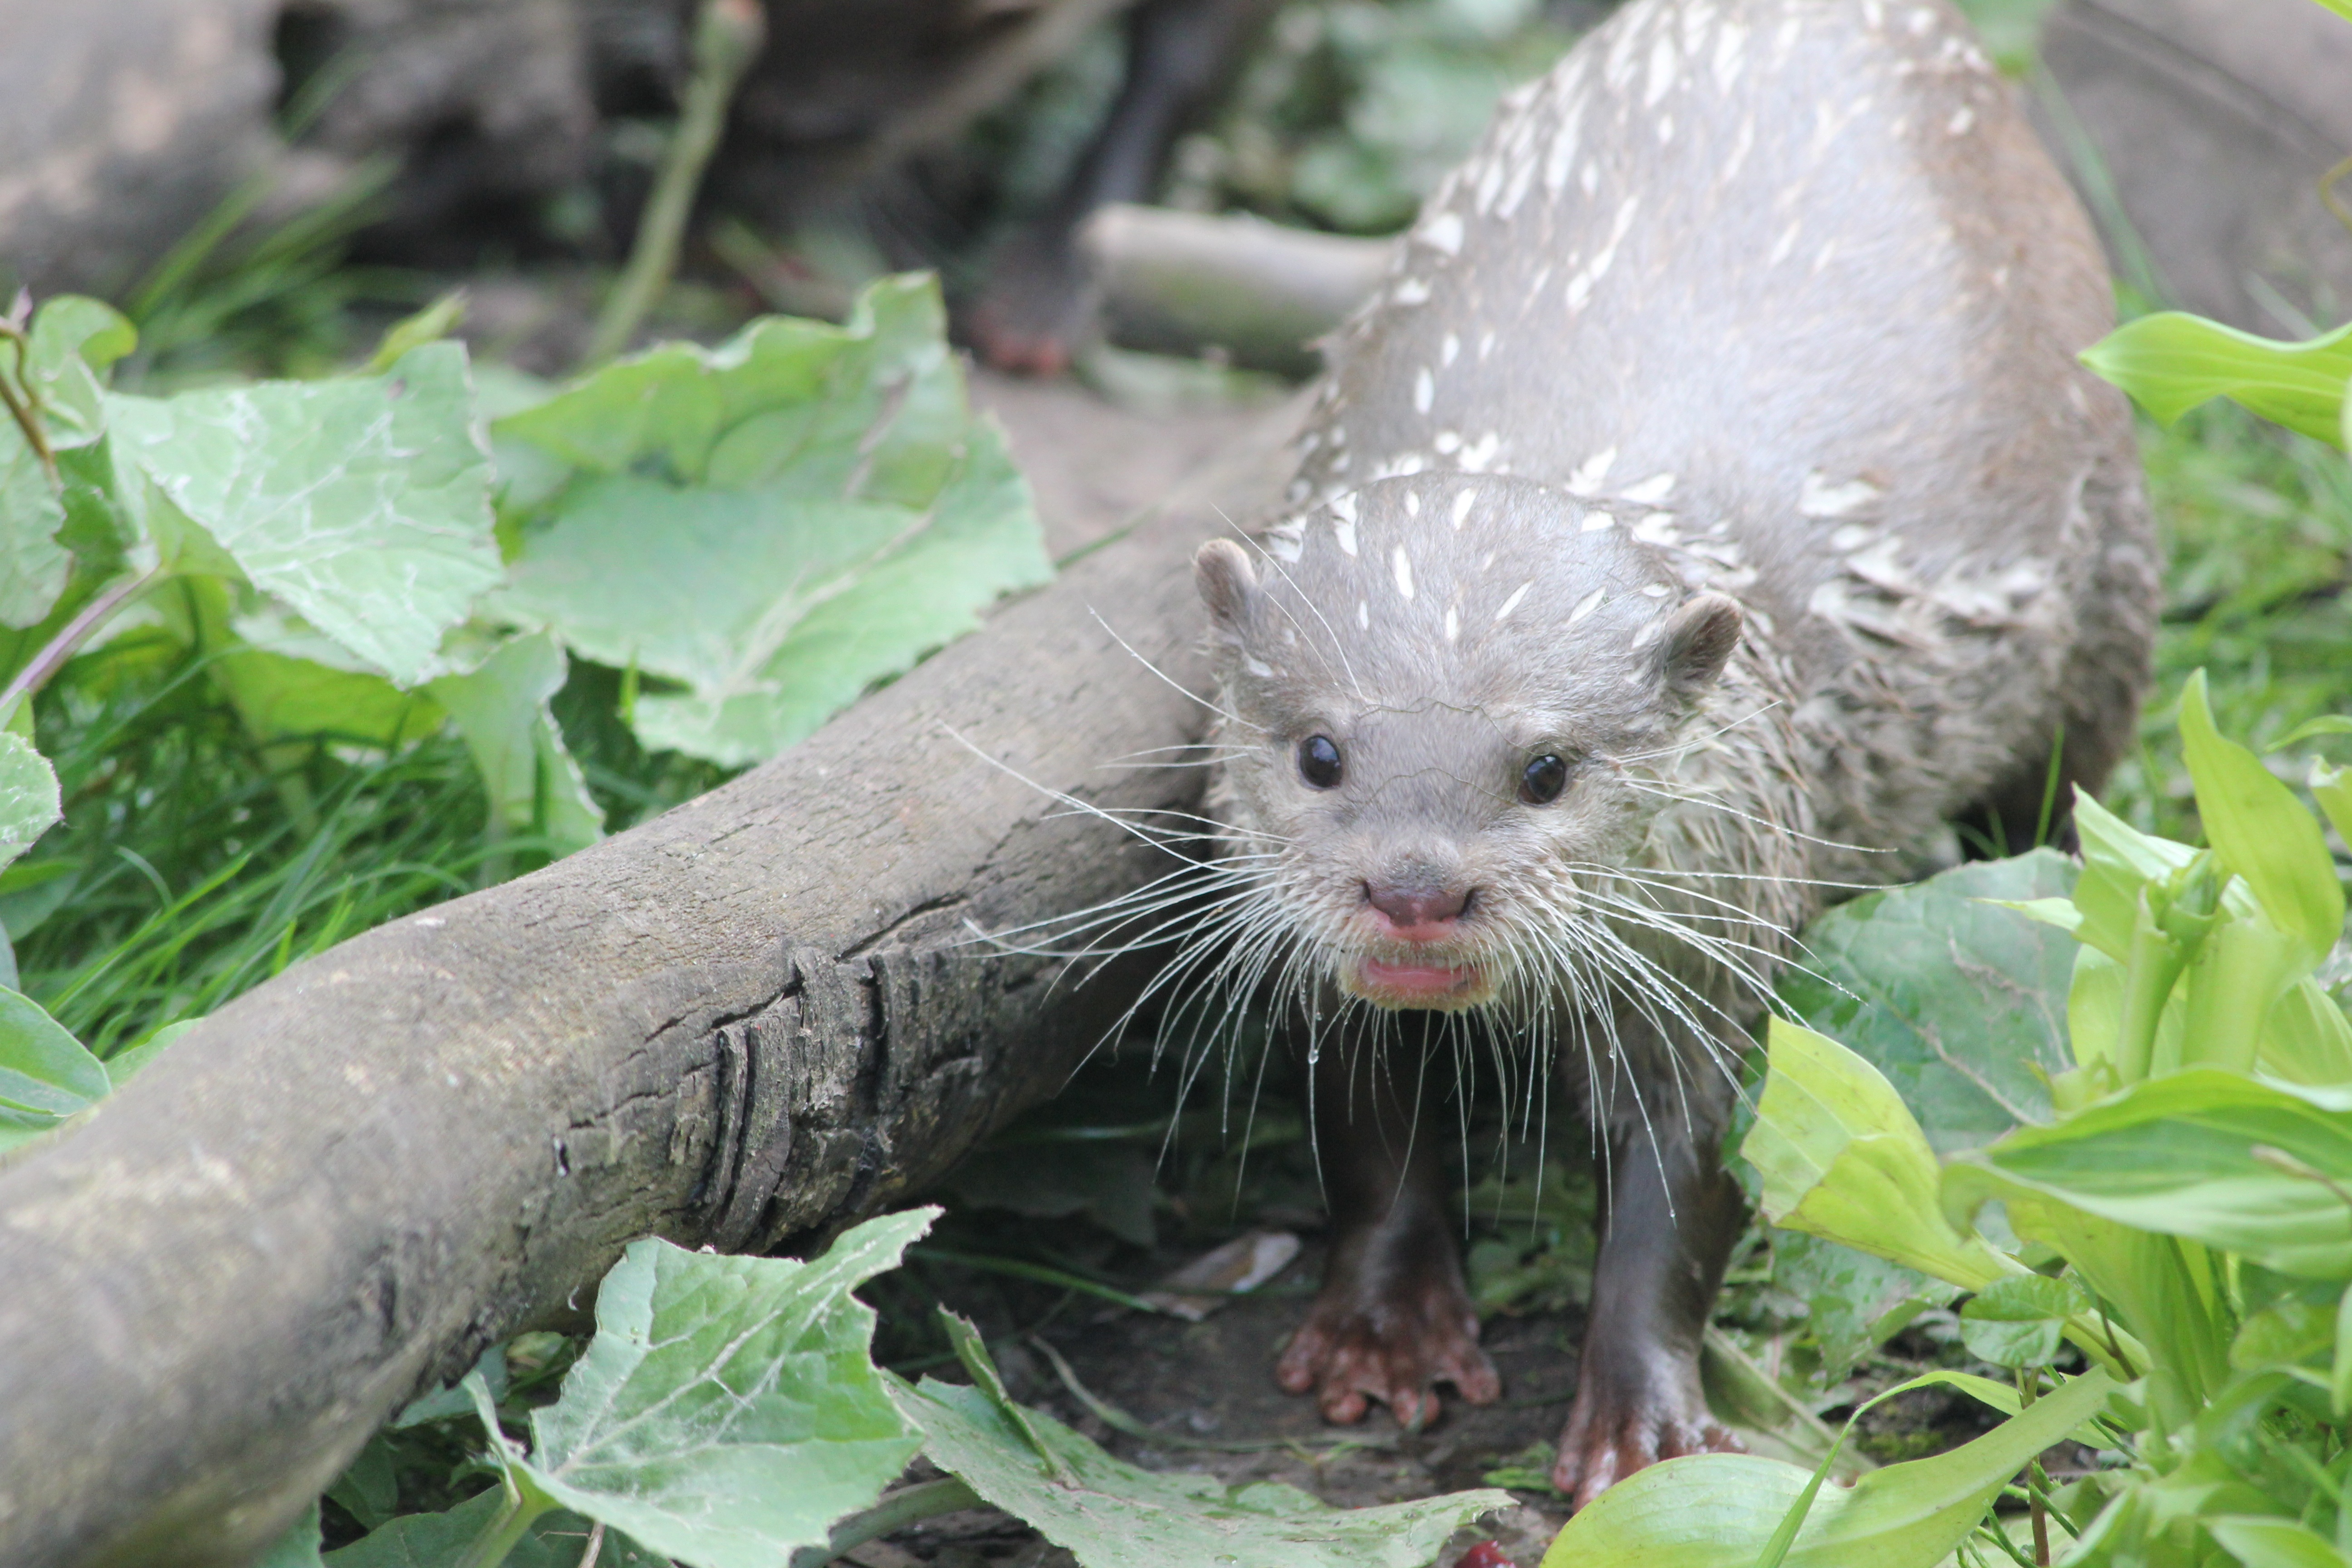
water, nature, outdoor, animal, river, wildlife, mammal, fauna, playful, vertebrate, otter, mink, mustelidae